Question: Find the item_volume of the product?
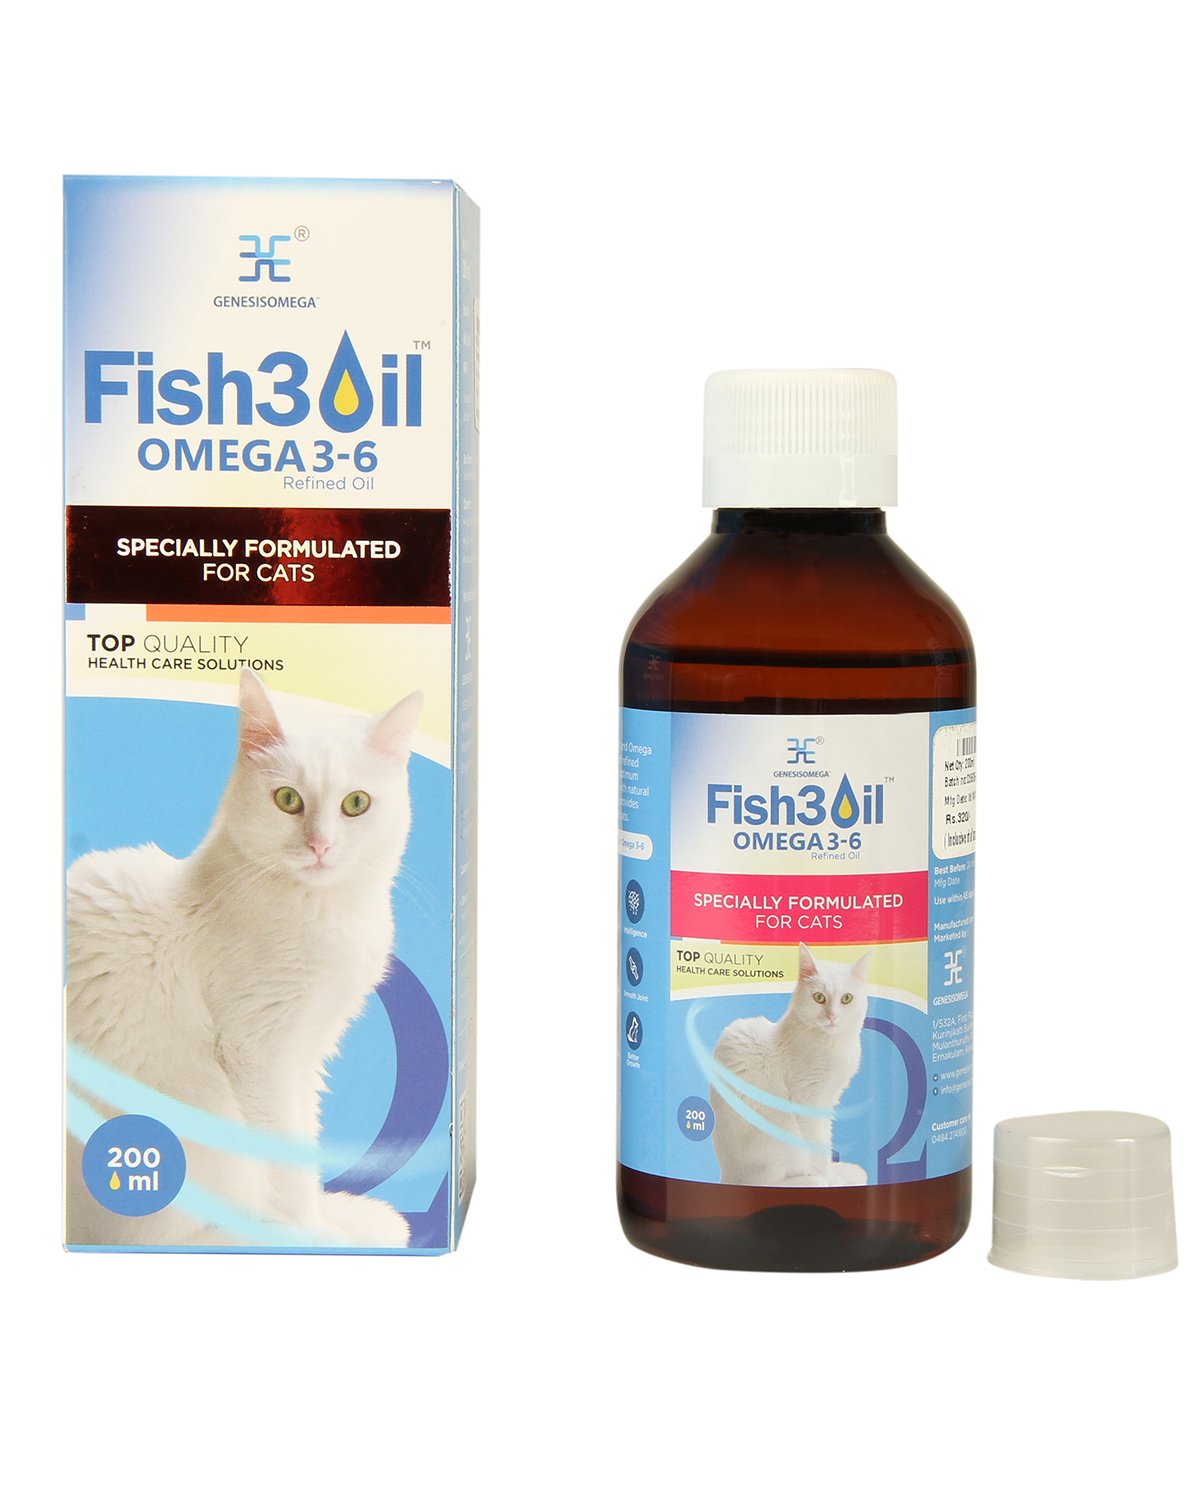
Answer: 200.0 millilitre